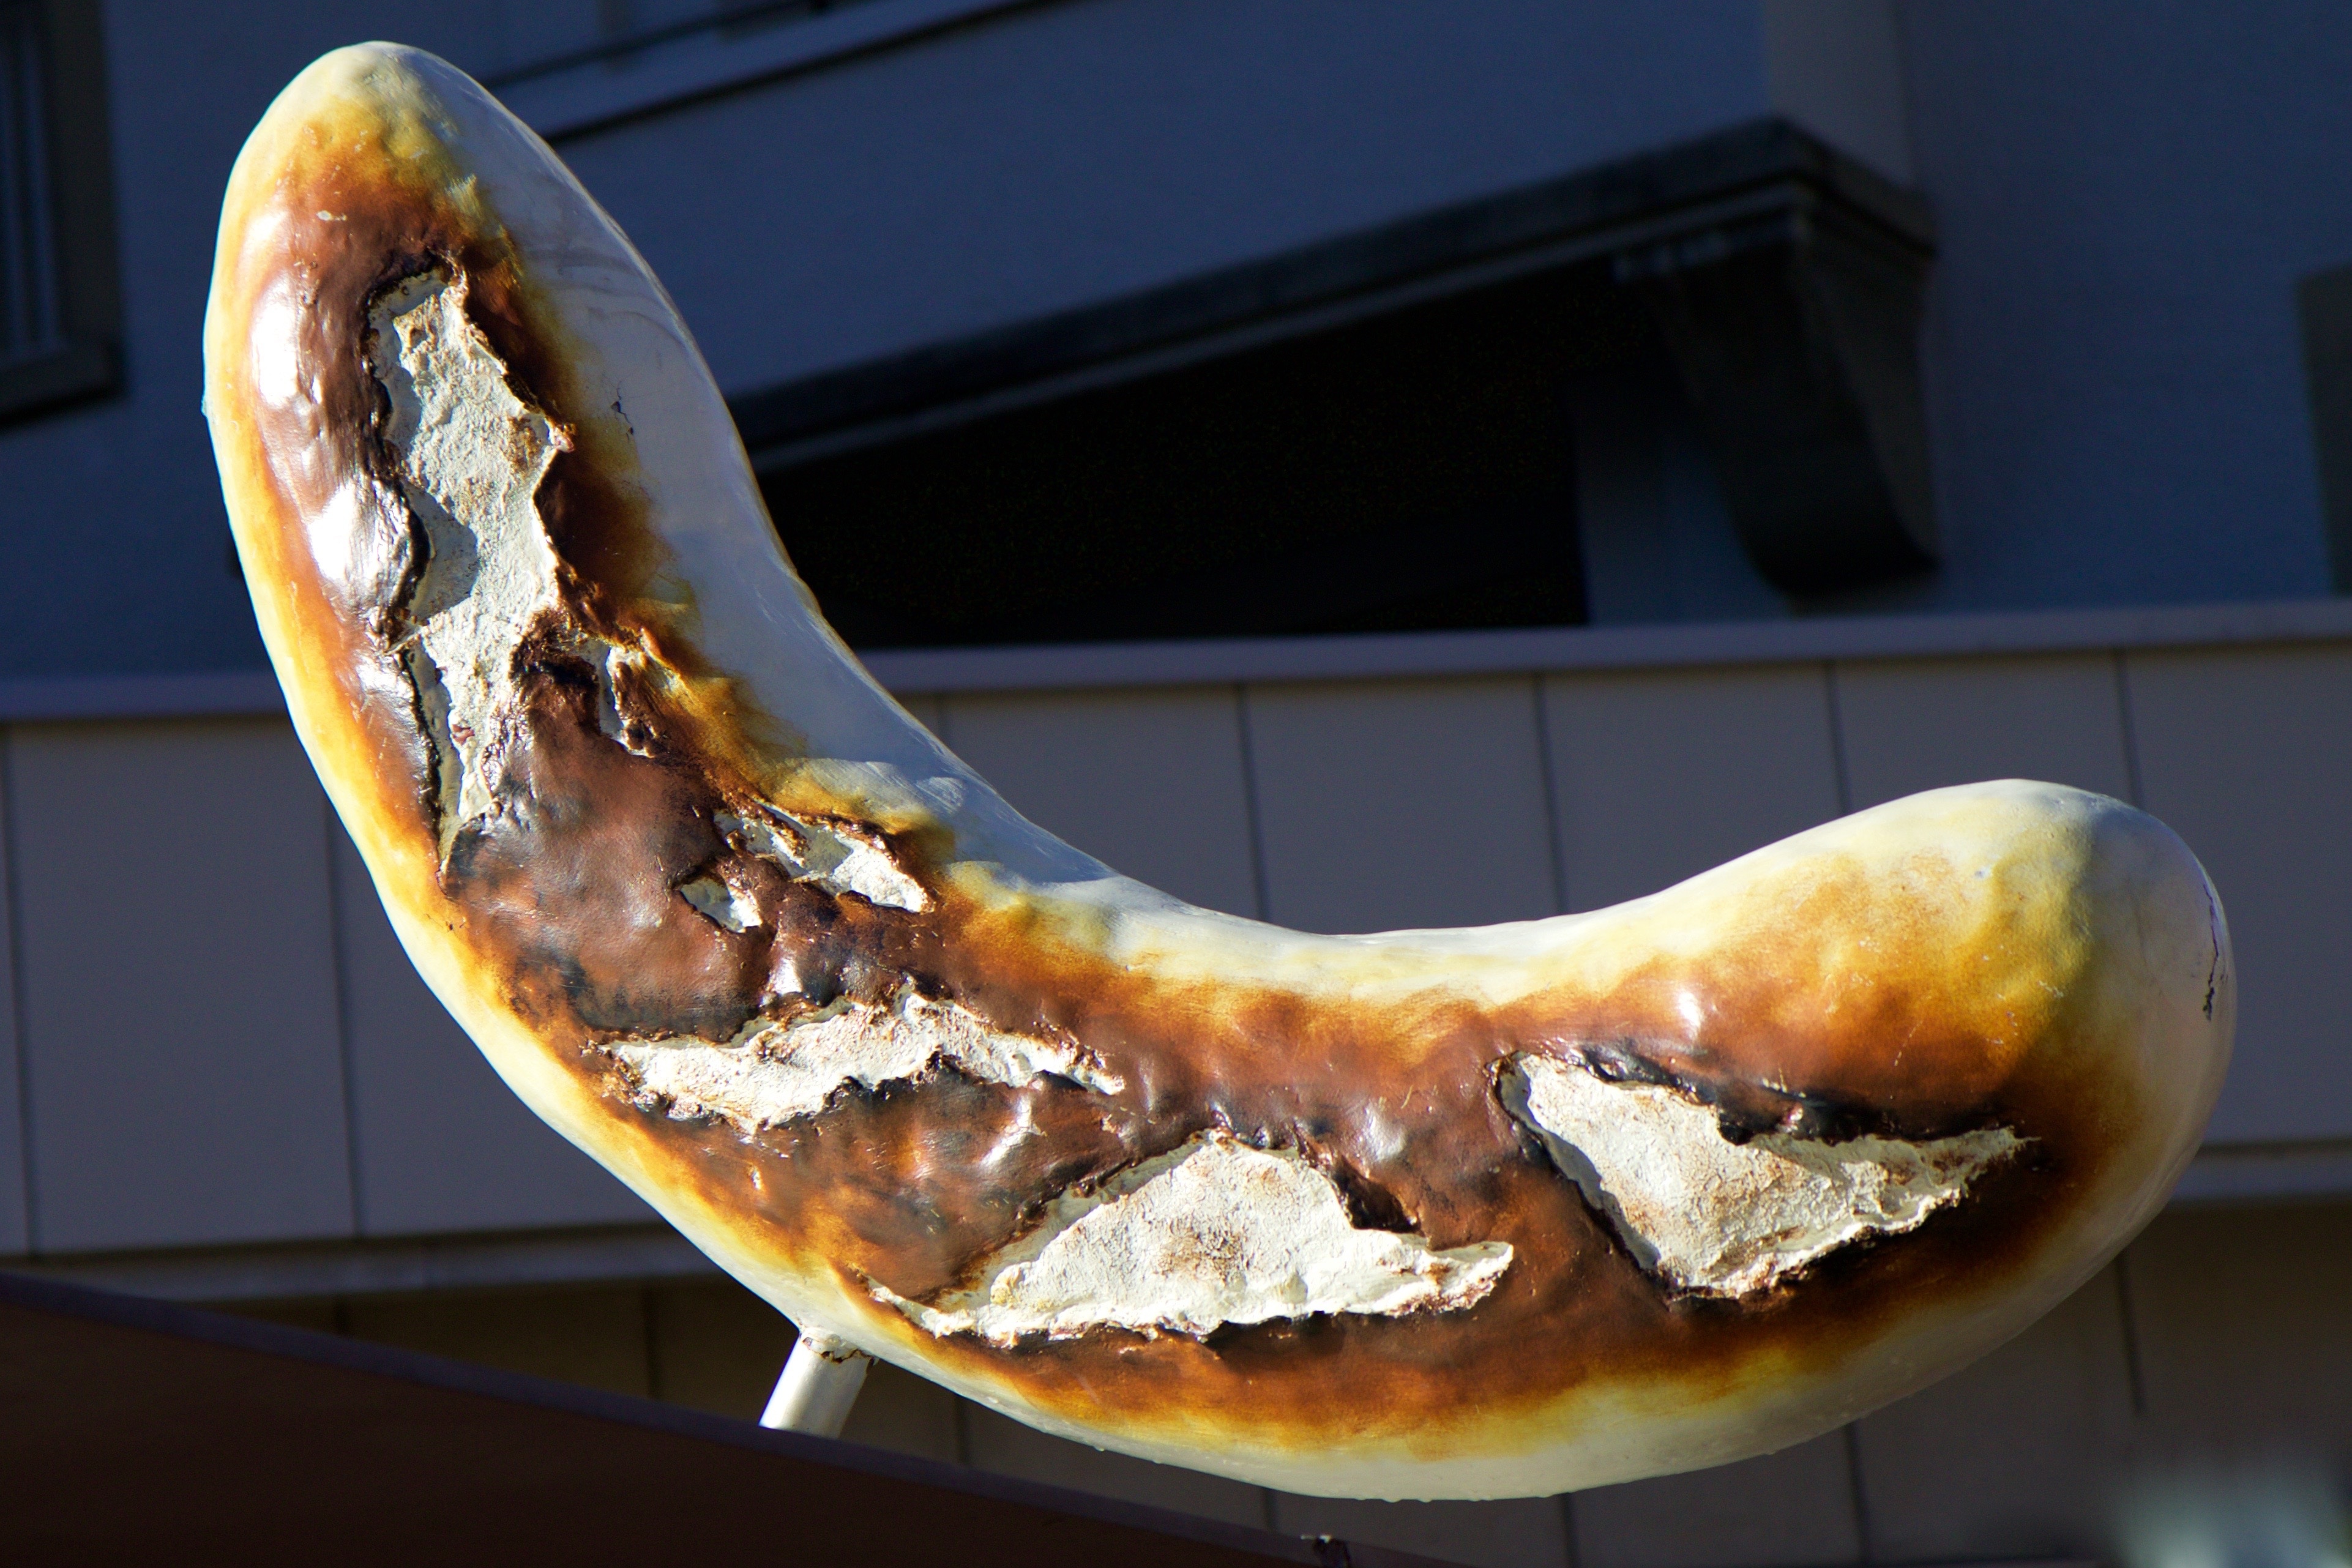
plant, advertising, horn, dish, food, produce, barbecue, fried, carving, bratwurst, grilled, macro photography